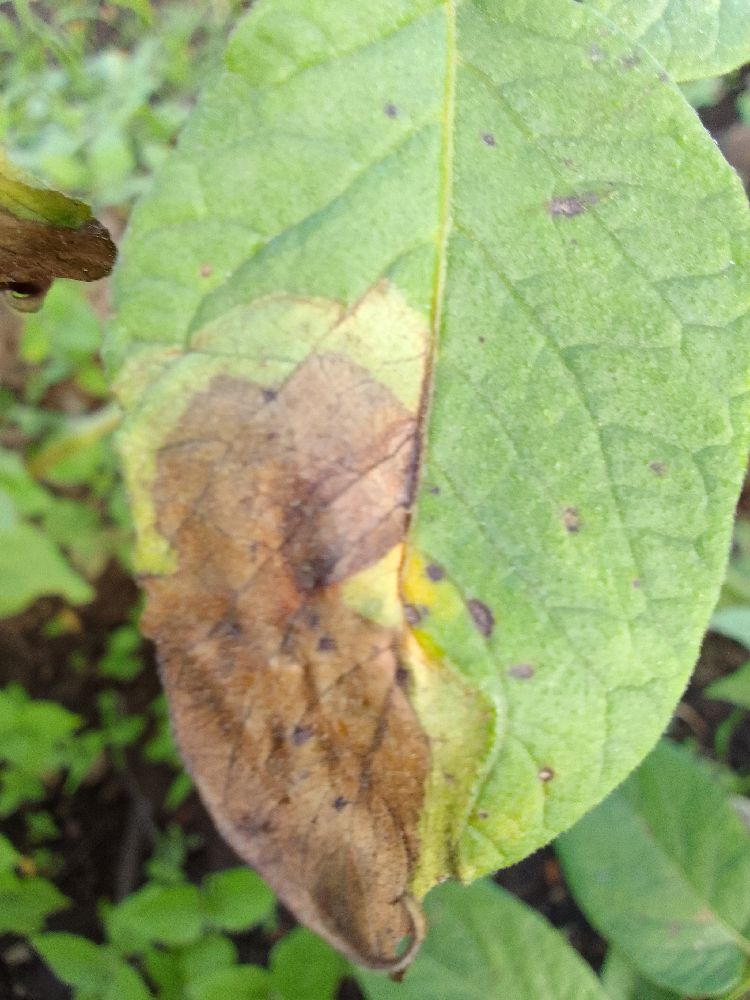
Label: Late blight